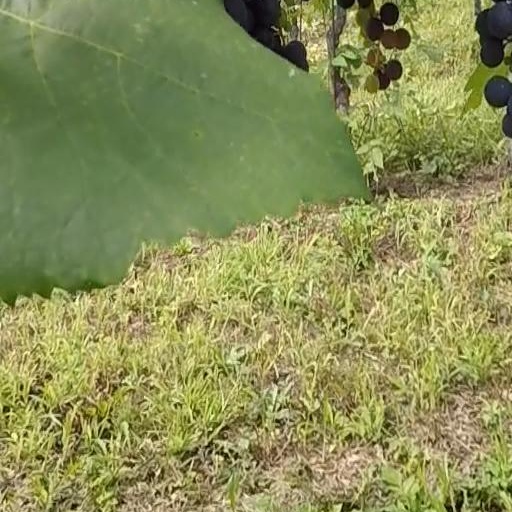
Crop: grape